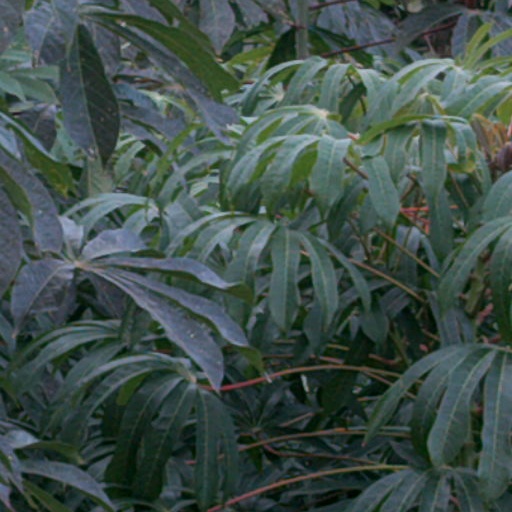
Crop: cassava